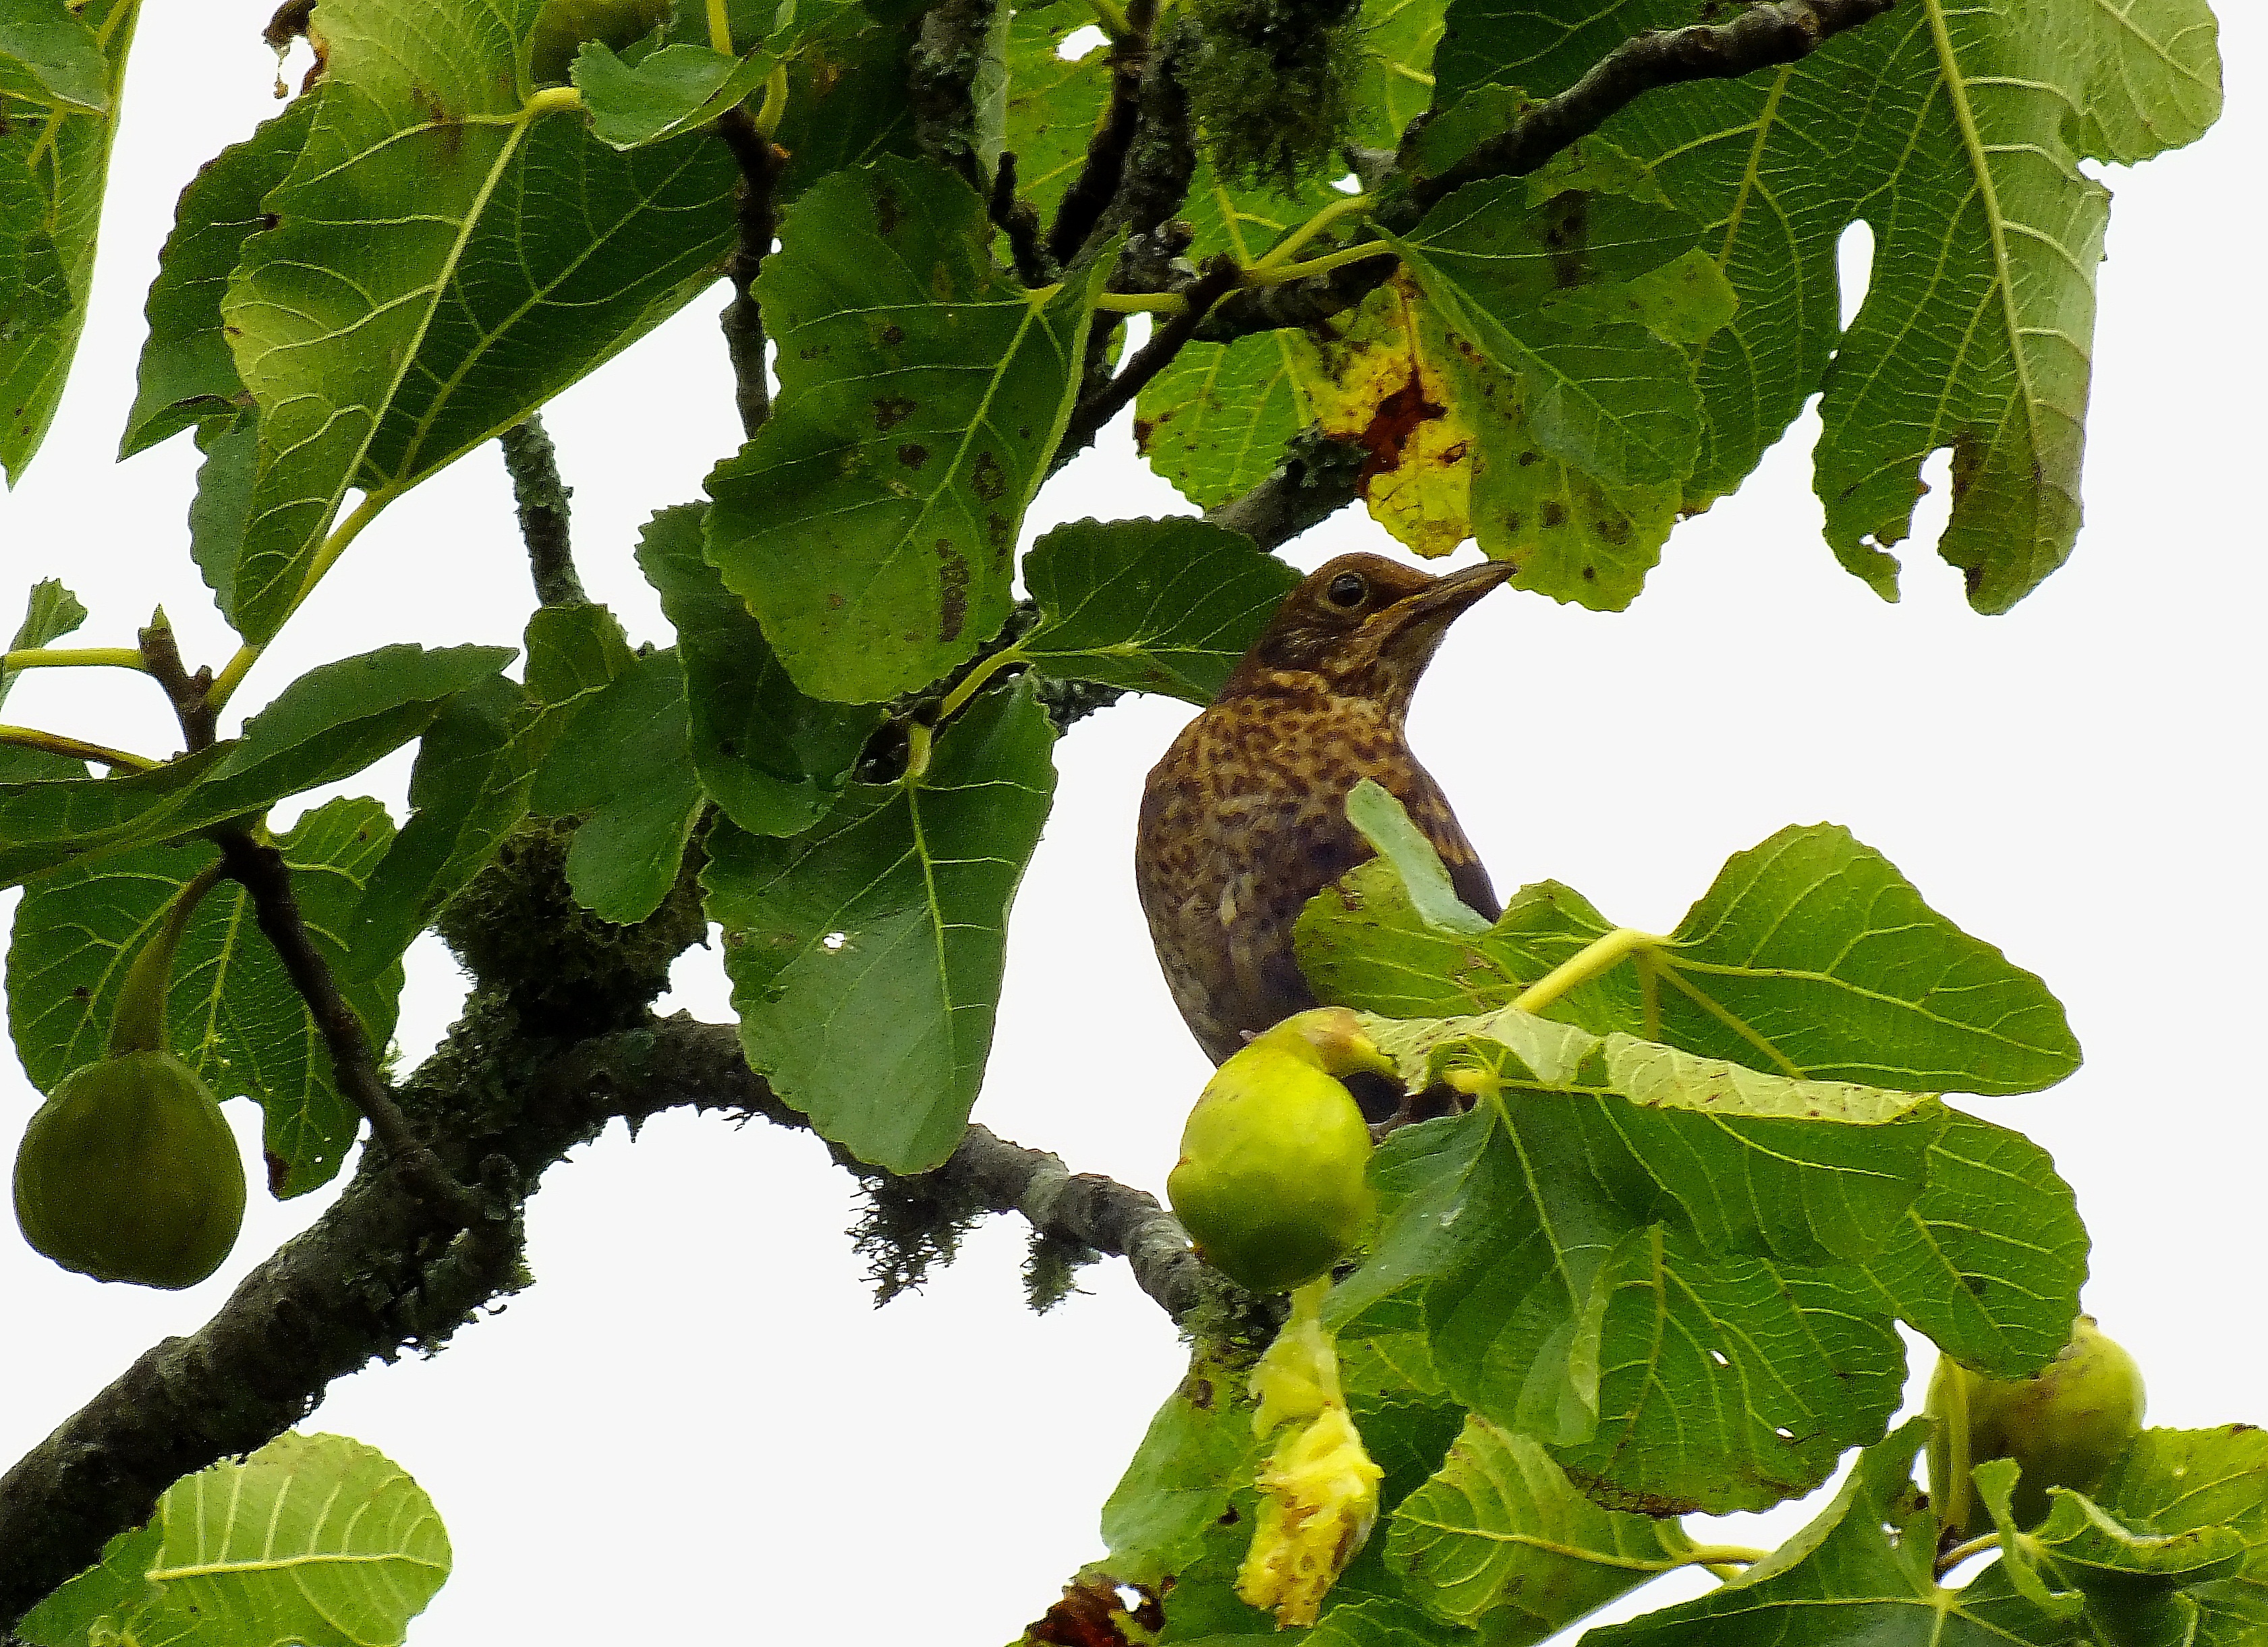
tree, nature, branch, plant, fruit, leaf, flower, food, produce, macro, animals, naturaleza, ggl1, animales, finepixhs20, mulberry, flowering plant, grape leaves, coccoloba uvifera, land plant